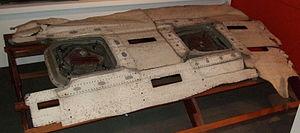
Fragment de fuselage du G-ALYP au Science Museum de Londres. Cet appareil s'est écrasé en Méditerranée le 10 janvier 1954 à la suite d'une fatigue excessive de ses panneaux de fuselage.
Le de Havilland DH 106 Comet est le premier avion de ligne à réaction de l'histoire de l'aviation civile. Développé et construit par de Havilland dans son quartier général à Hatfield, dans le Hertfordshire au Royaume-Uni, le prototype Comet 1 effectue son premier vol le 27 juillet 1949. Il est doté d'un style aérodynamique épuré, avec quatre turboréacteurs de Havilland Ghost situés dans les ailes, un fuselage pressurisé et de grands hublots carrés. Pour l'époque, il offre une cabine passagers relativement silencieuse et confortable, et connaît le succès commercial dès son entrée en service en 1952 ; sa vitesse de croisière est de 772 km/h, mais il peut atteindre 805 km/h. Sa capacité d'accueil évolue au fil des modèles, passant de 36 à 44 passagers pour le Comet 1 à 74 à 81 pour le Comet 4.